Operation Ramrod 16

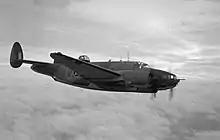

The Ventura flown by Duffill was one of the first to be hit; cannon-fire destroyed the hydraulics, set both engines alight and seriously wounded the two gunners, after one had claimed a fighter. Duffill turned for home, followed by two A Flight Venturas, which were quickly shot down. Attacked by German fighters until well out over the North Sea, Duffill managed to keep the Ventura airborne and the navigator jettisoned the bombs. The fires died down and Duffill reached Methwold to land safely (the gunners were rushed to Ely Hospital and the crew was awarded immediate decorations). Within minutes of crossing the coast the Venturas were reduced to five aircraft; Flying Officer O. E. Foster was the pilot of one of the five aircraft left to begin the bomb run.